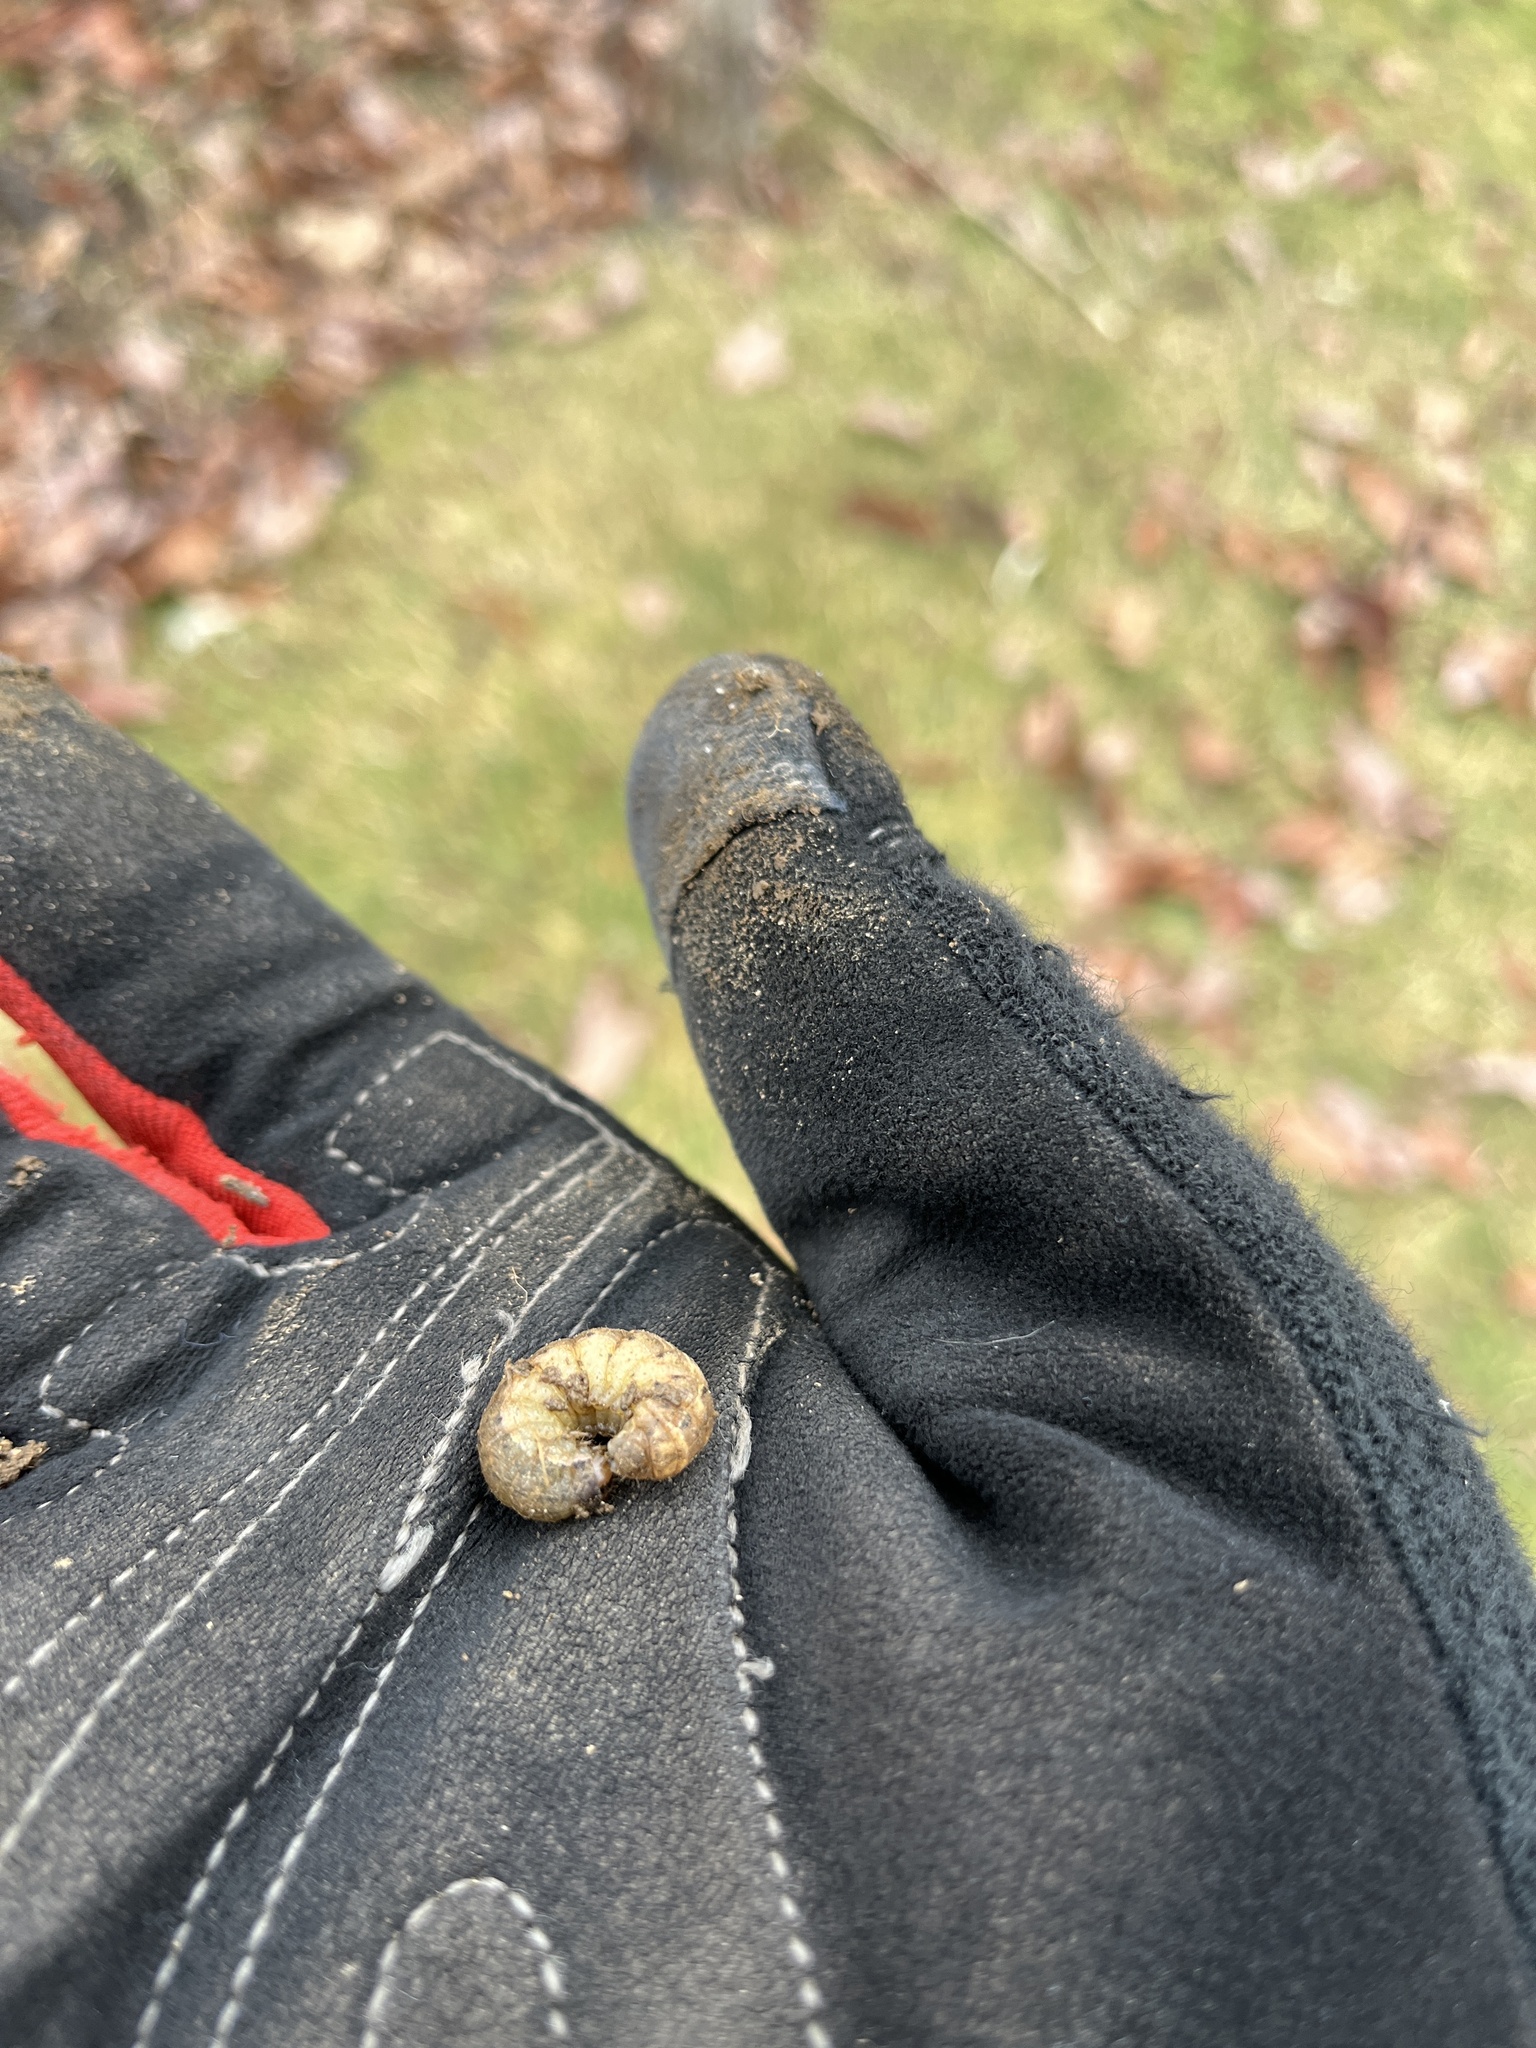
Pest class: cutworms